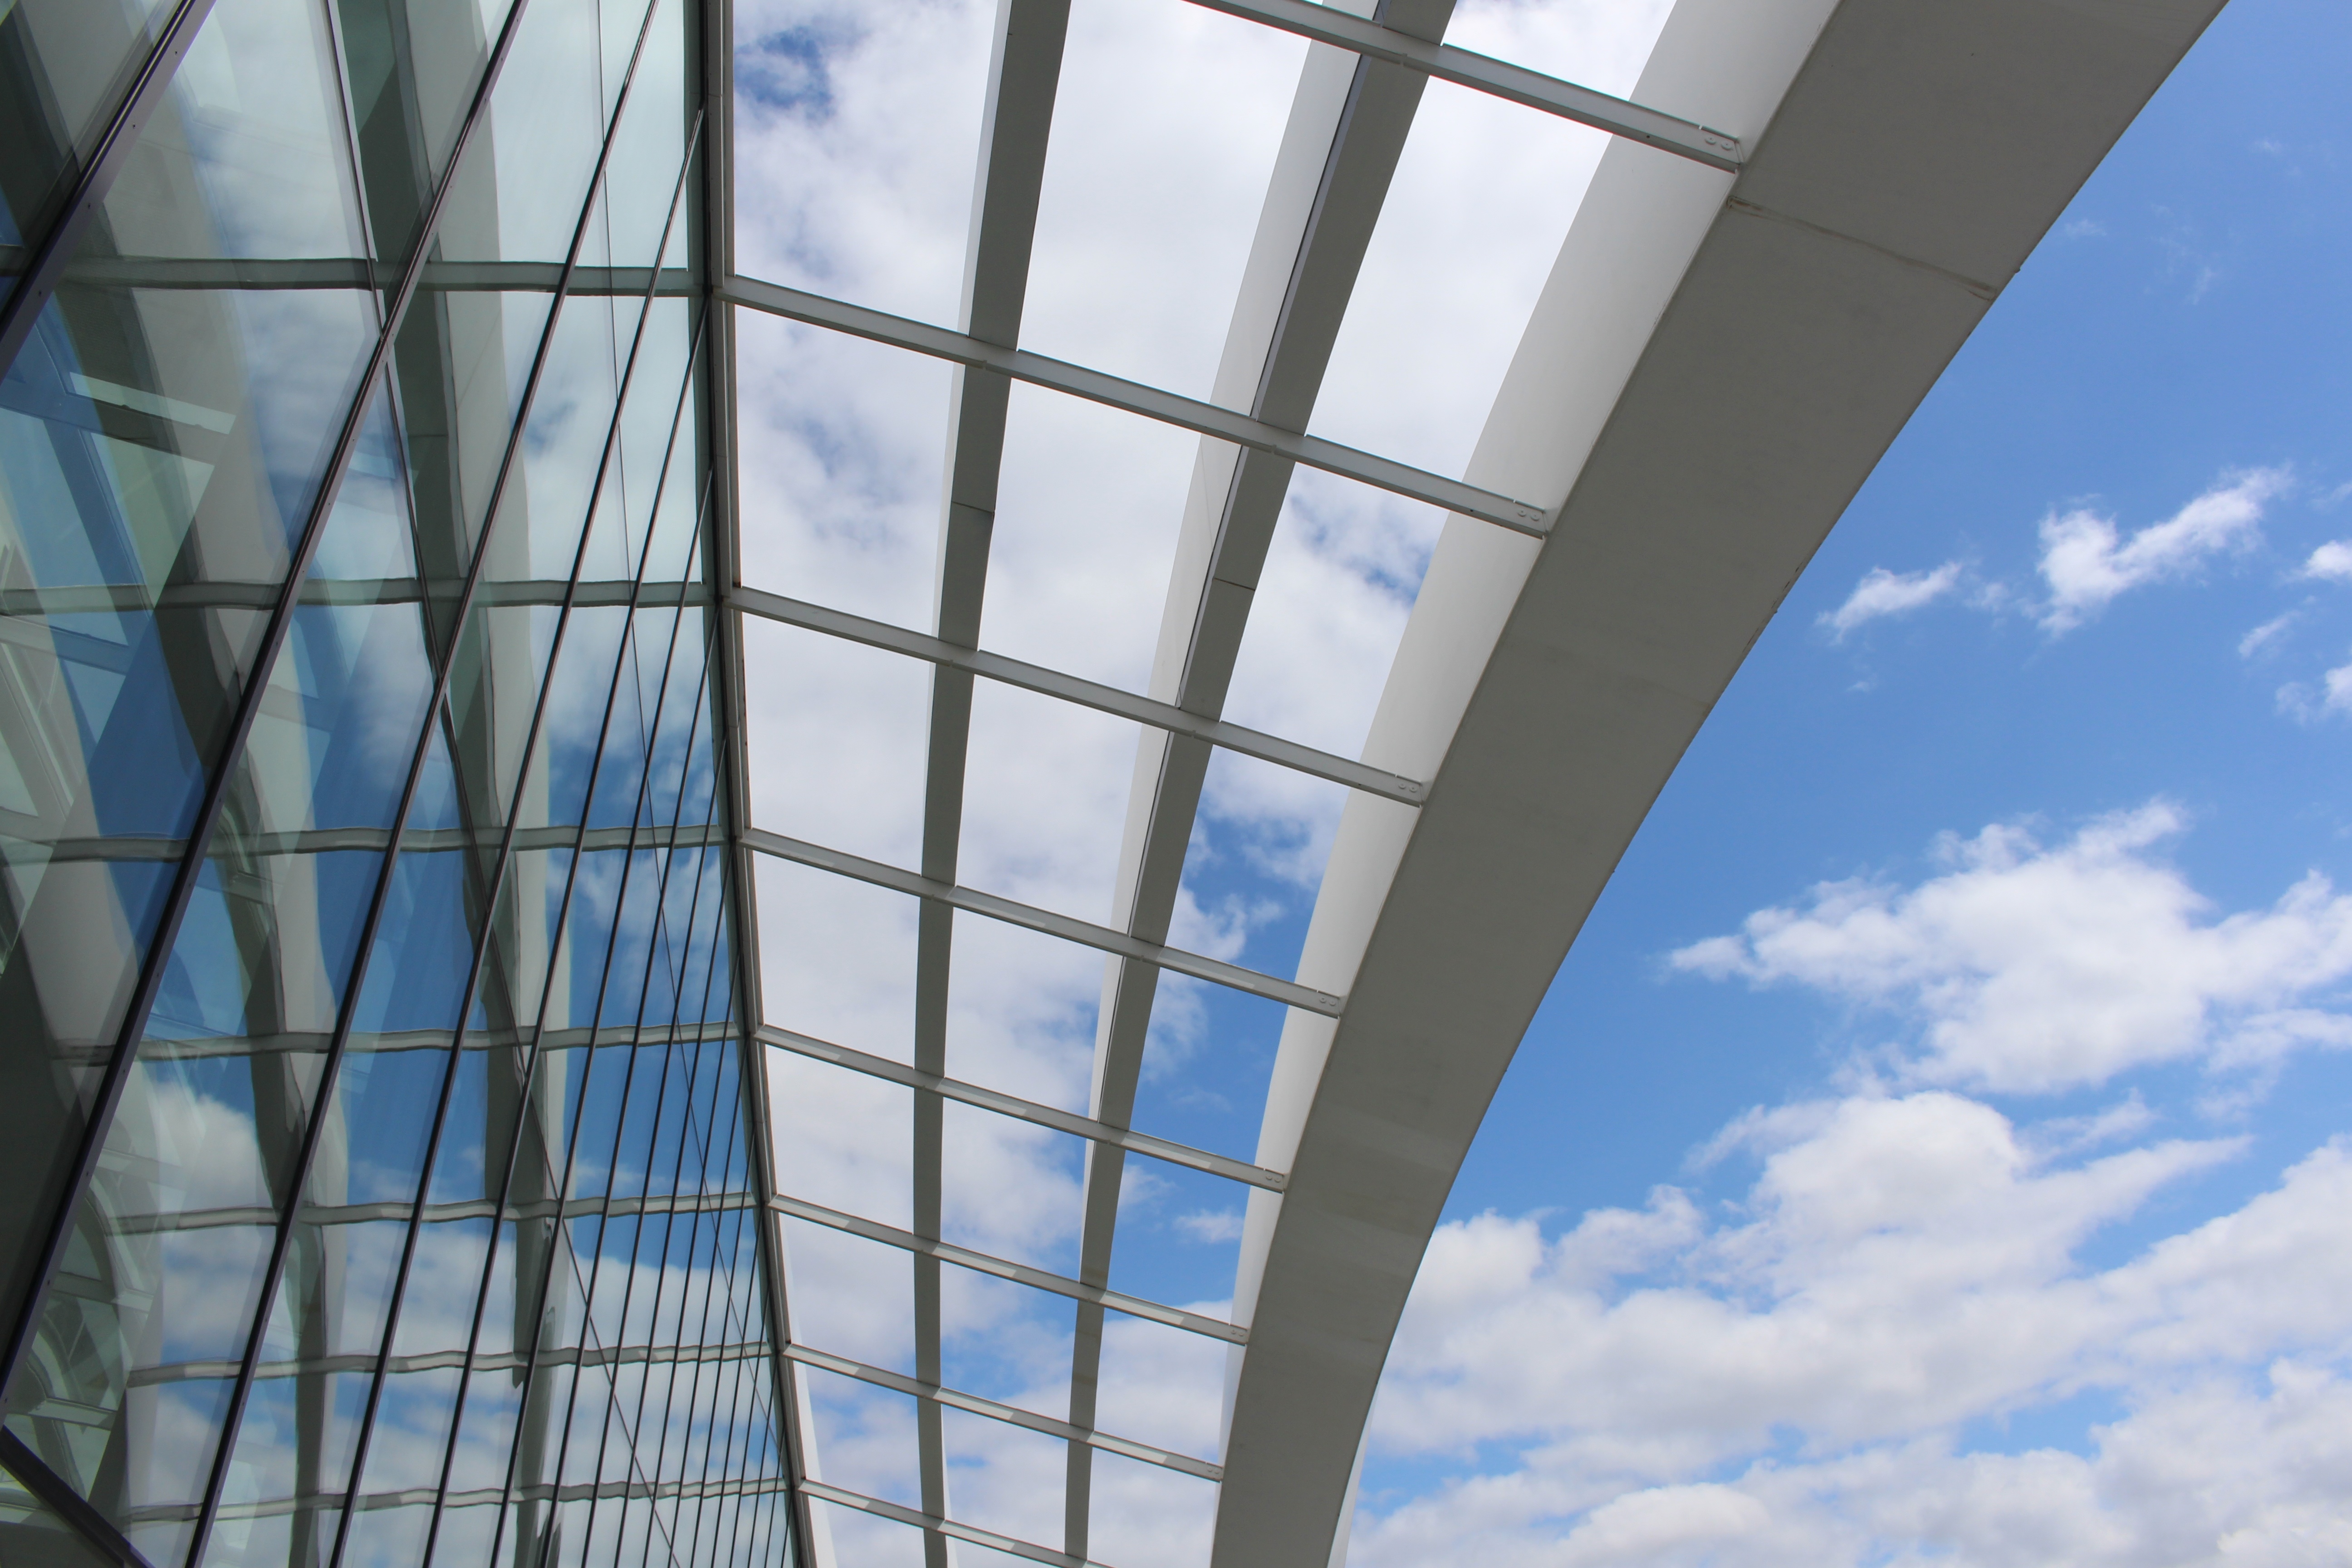
architecture, structure, sky, skyscraper, line, reflection, tower, facade, blue, tower block, symmetry, headquarters, daylighting